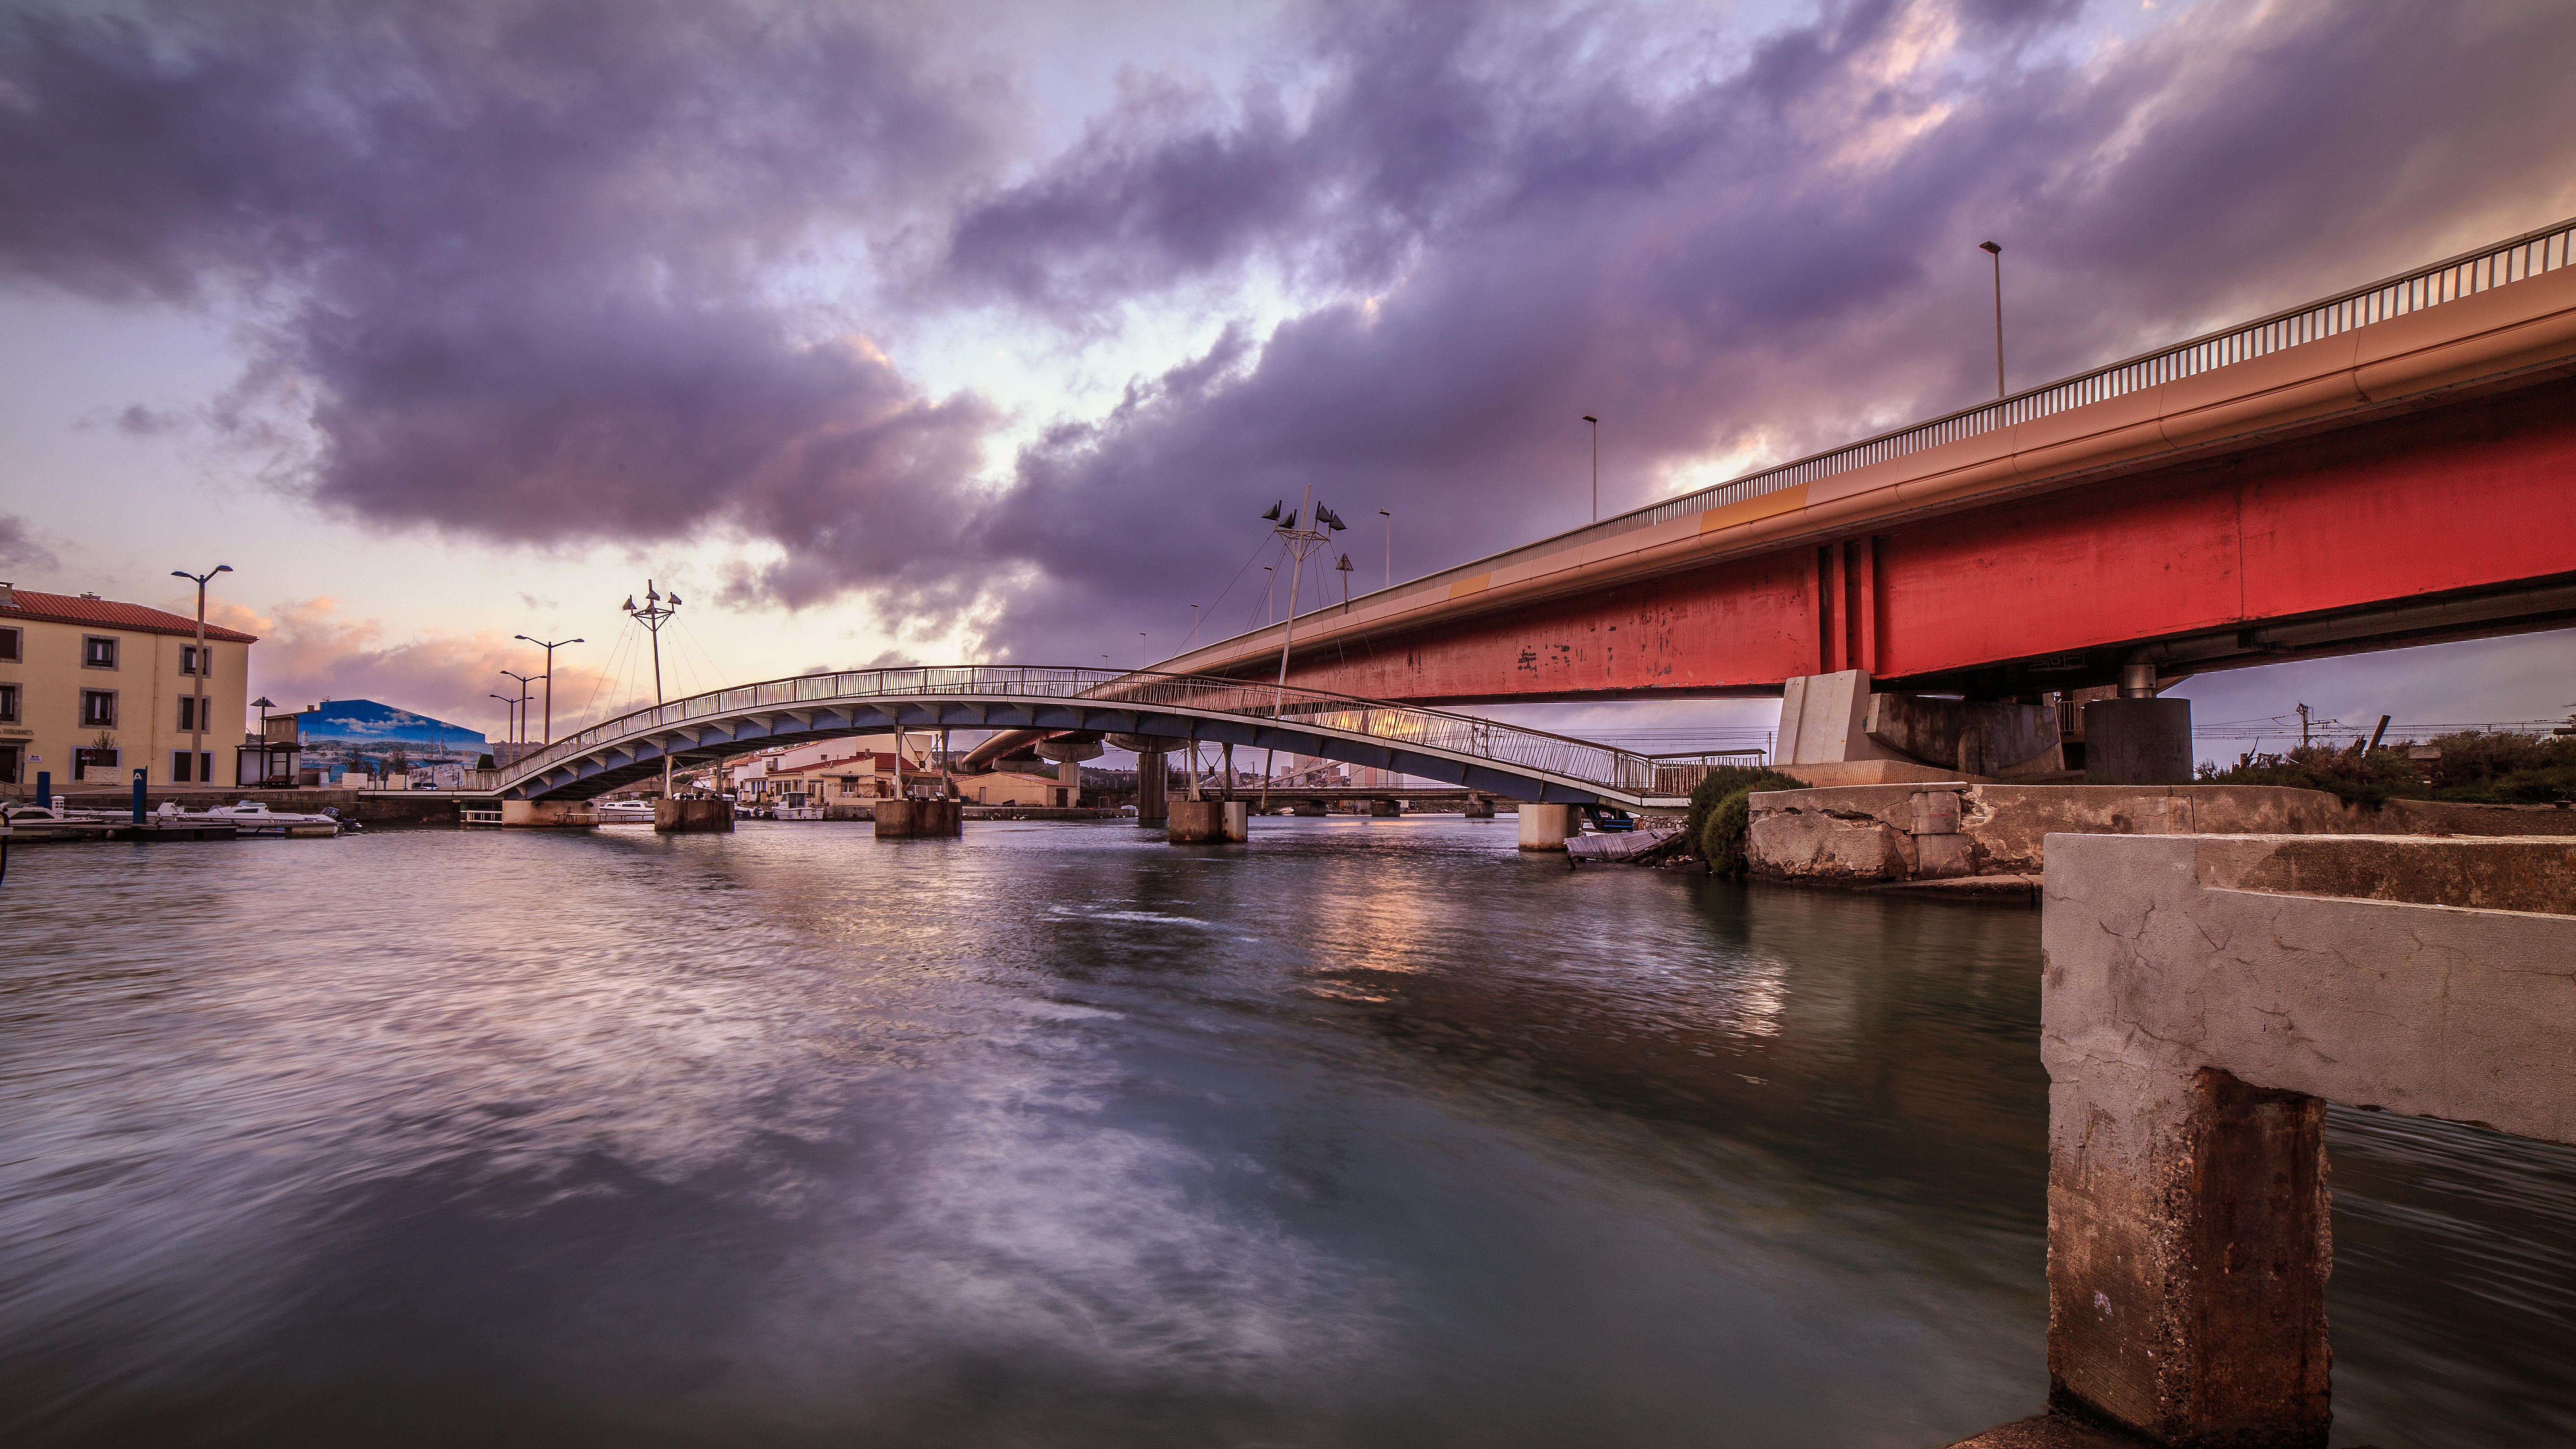
sea, cloud, sky, sunset, bridge, morning, river, cityscape, dusk, evening, reflection, waterway, clouds, wideangle, samyang, longexposure, pont, ponts, canoneos5dmarkiii, portlanouvelle, grandangle, samyang14mm28ifedumc, urban area, nonbuilding structure